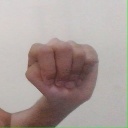
अक्षर: ठ